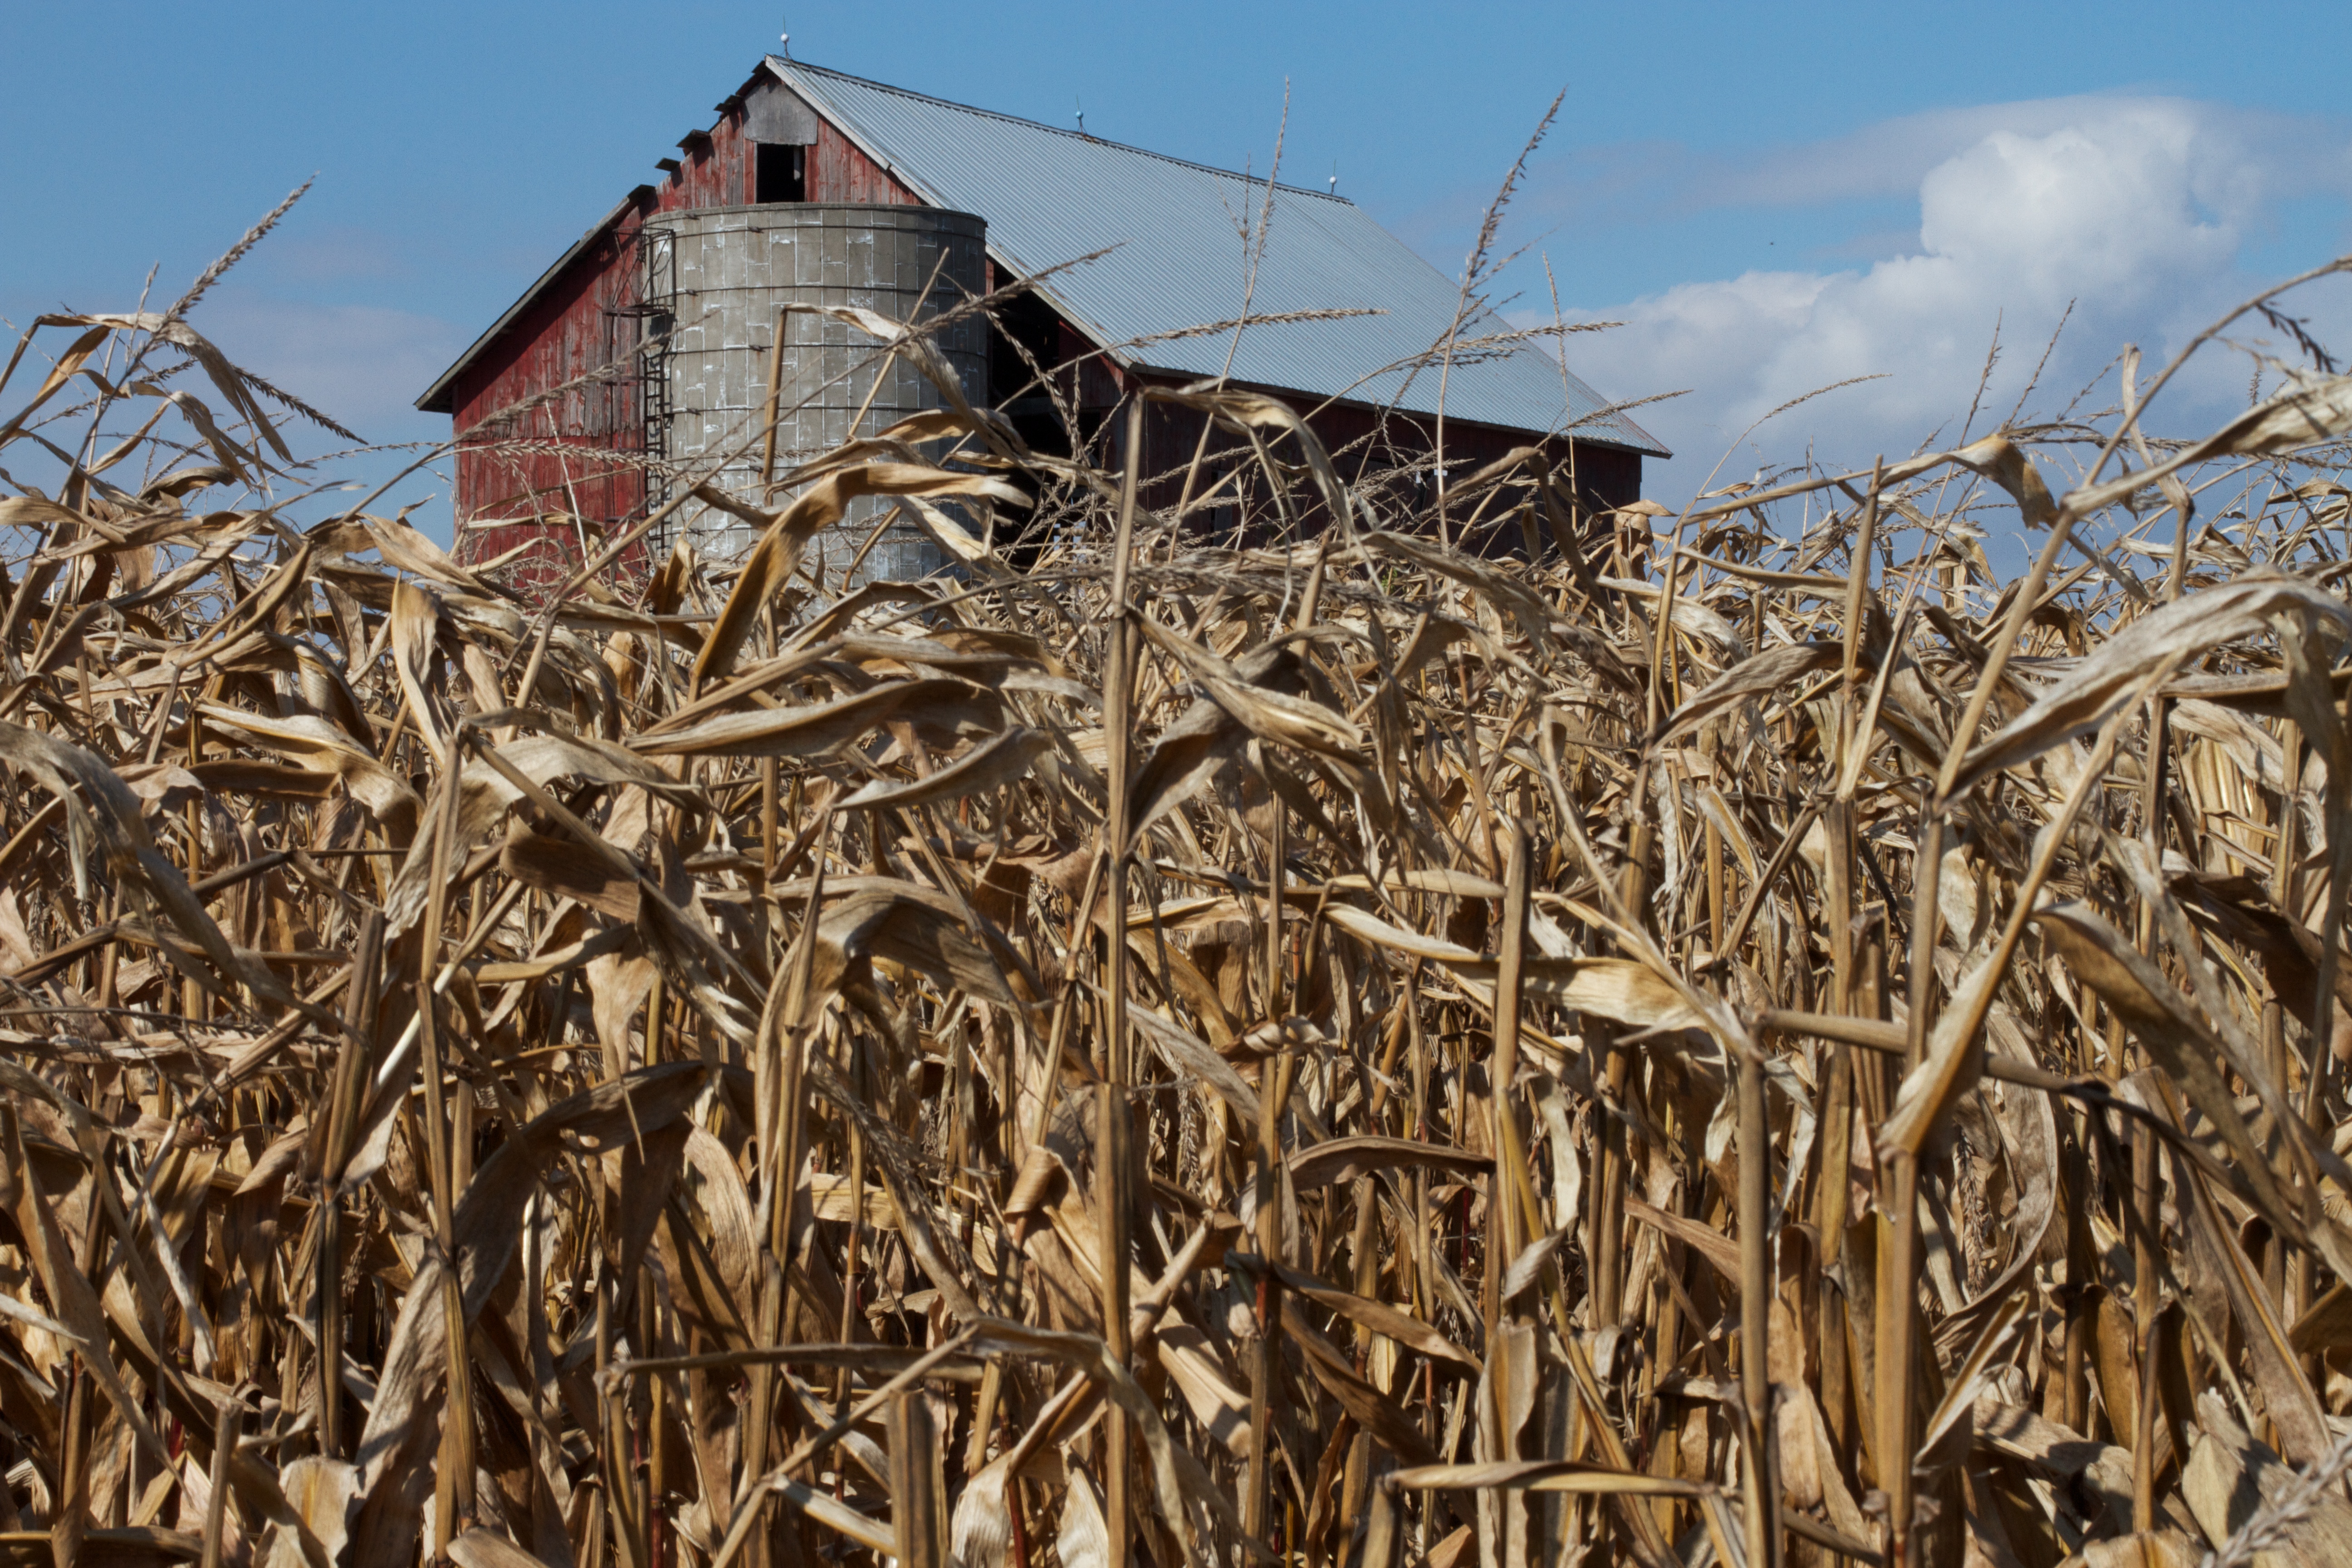
field, food, crop, corn, agriculture, straw, grass family